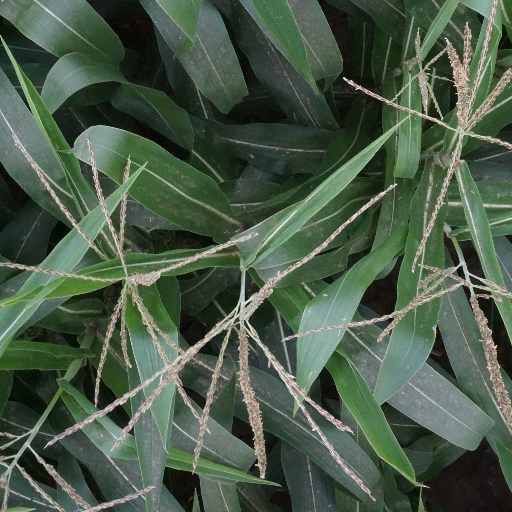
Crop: maize; corn